Keisei Ōwada Station

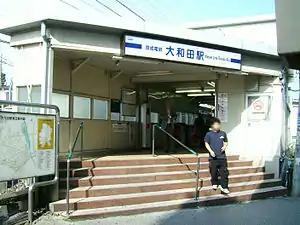
Keisei-Ōwada Station

is a passenger railway station in the city of Yachiyo, Chiba, Japan, operated by the private railway operator Keisei Electric Railway.